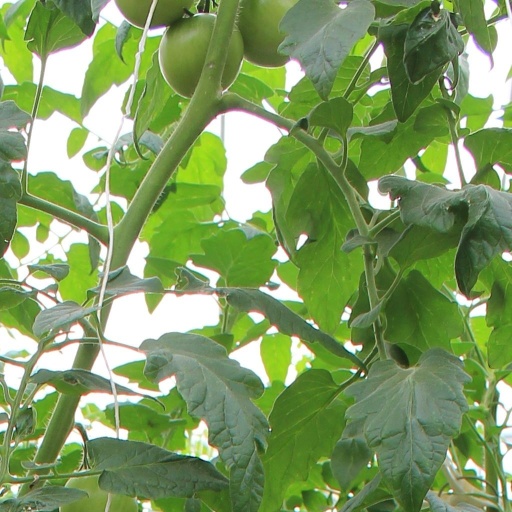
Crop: tomato